Czech Game of the Year Awards

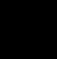

Czech Game of the Year Awards are annual awards that recognize accomplishments in video game development in the Czech Republic. The awards began as part of Gameday Festival in 2010, but became independent from the festival in 2017. In 2010–2020, the awards were organised by the České Hry association, since 2021, the awards have been organized by FiolaSoft Studio and MediaRealms, with the VisionGame project joining in 2022.